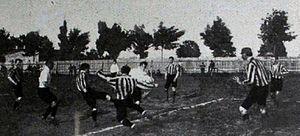
Photographie prise lors d'un derby de Muncih entre le FC Bayern et le FC Wacker en 1907
Le derby de Munich est le match de football qui oppose les deux clubs principaux de la ville de Munich en Bavière que sont le Bayern Munich et le TSV 1860 Munich. Au cours de leur histoire, les deux clubs ont entretenu l'antagonisme qui les oppose. La première confrontation a lieu en septembre 1902 et voit la victoire du FC Bayern. Le premier derby de l'ère du sport professionnel est disputé en août 1965 et voit la victoire du TSV 1860.